Lords of the Earth

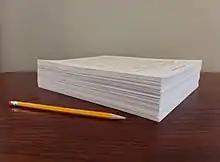
Turn results for "Empyrean Challenge" could be 1,000 pages in length.

For approximately five years, Flying Buffalo was the single dominant company in the US PBM industry until Schubel & Son entered the field in roughly 1976 with the human-moderated "Tribes of Crane". Schubel & Son introduced fee structure innovations which allowed players to pay for additional options or special actions outside of the rules. For players with larger bankrolls, this provided advantages and the ability to game the system. The next big entrant was Superior Simulations with its game "Empyrean Challenge" in 1978. Reviewer Jim Townsend asserted that it was "the most complex game system on Earth" with some large position turn results 1,000 pages in length.